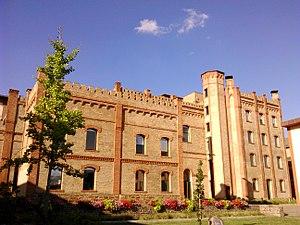
Ancienne brasserie Mutzig.
La brasserie Mutzig est une ancienne brasserie alsacienne installée à Mutzig, dans le Bas-Rhin. Fondée en 1810, elle est fermée en 1989.
Roland Wagner, né le 31 octobre 1925 à Strasbourg et mort le 29 novembre 1997 à Molsheim, était un industriel français, héritier et dernier président directeur général de la Brasserie Mutzig avant son absorption par le groupe Heineken.